Keny Arkana

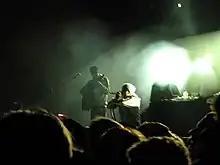
Keny Arkana in Rennes

Arkana was born on 20 December 1982 to an Argentine family in Boulogne-Billancourt, France, and raised in Marseille. Arkana began writing songs at the age of 12, and began rapping publicly about two years later.